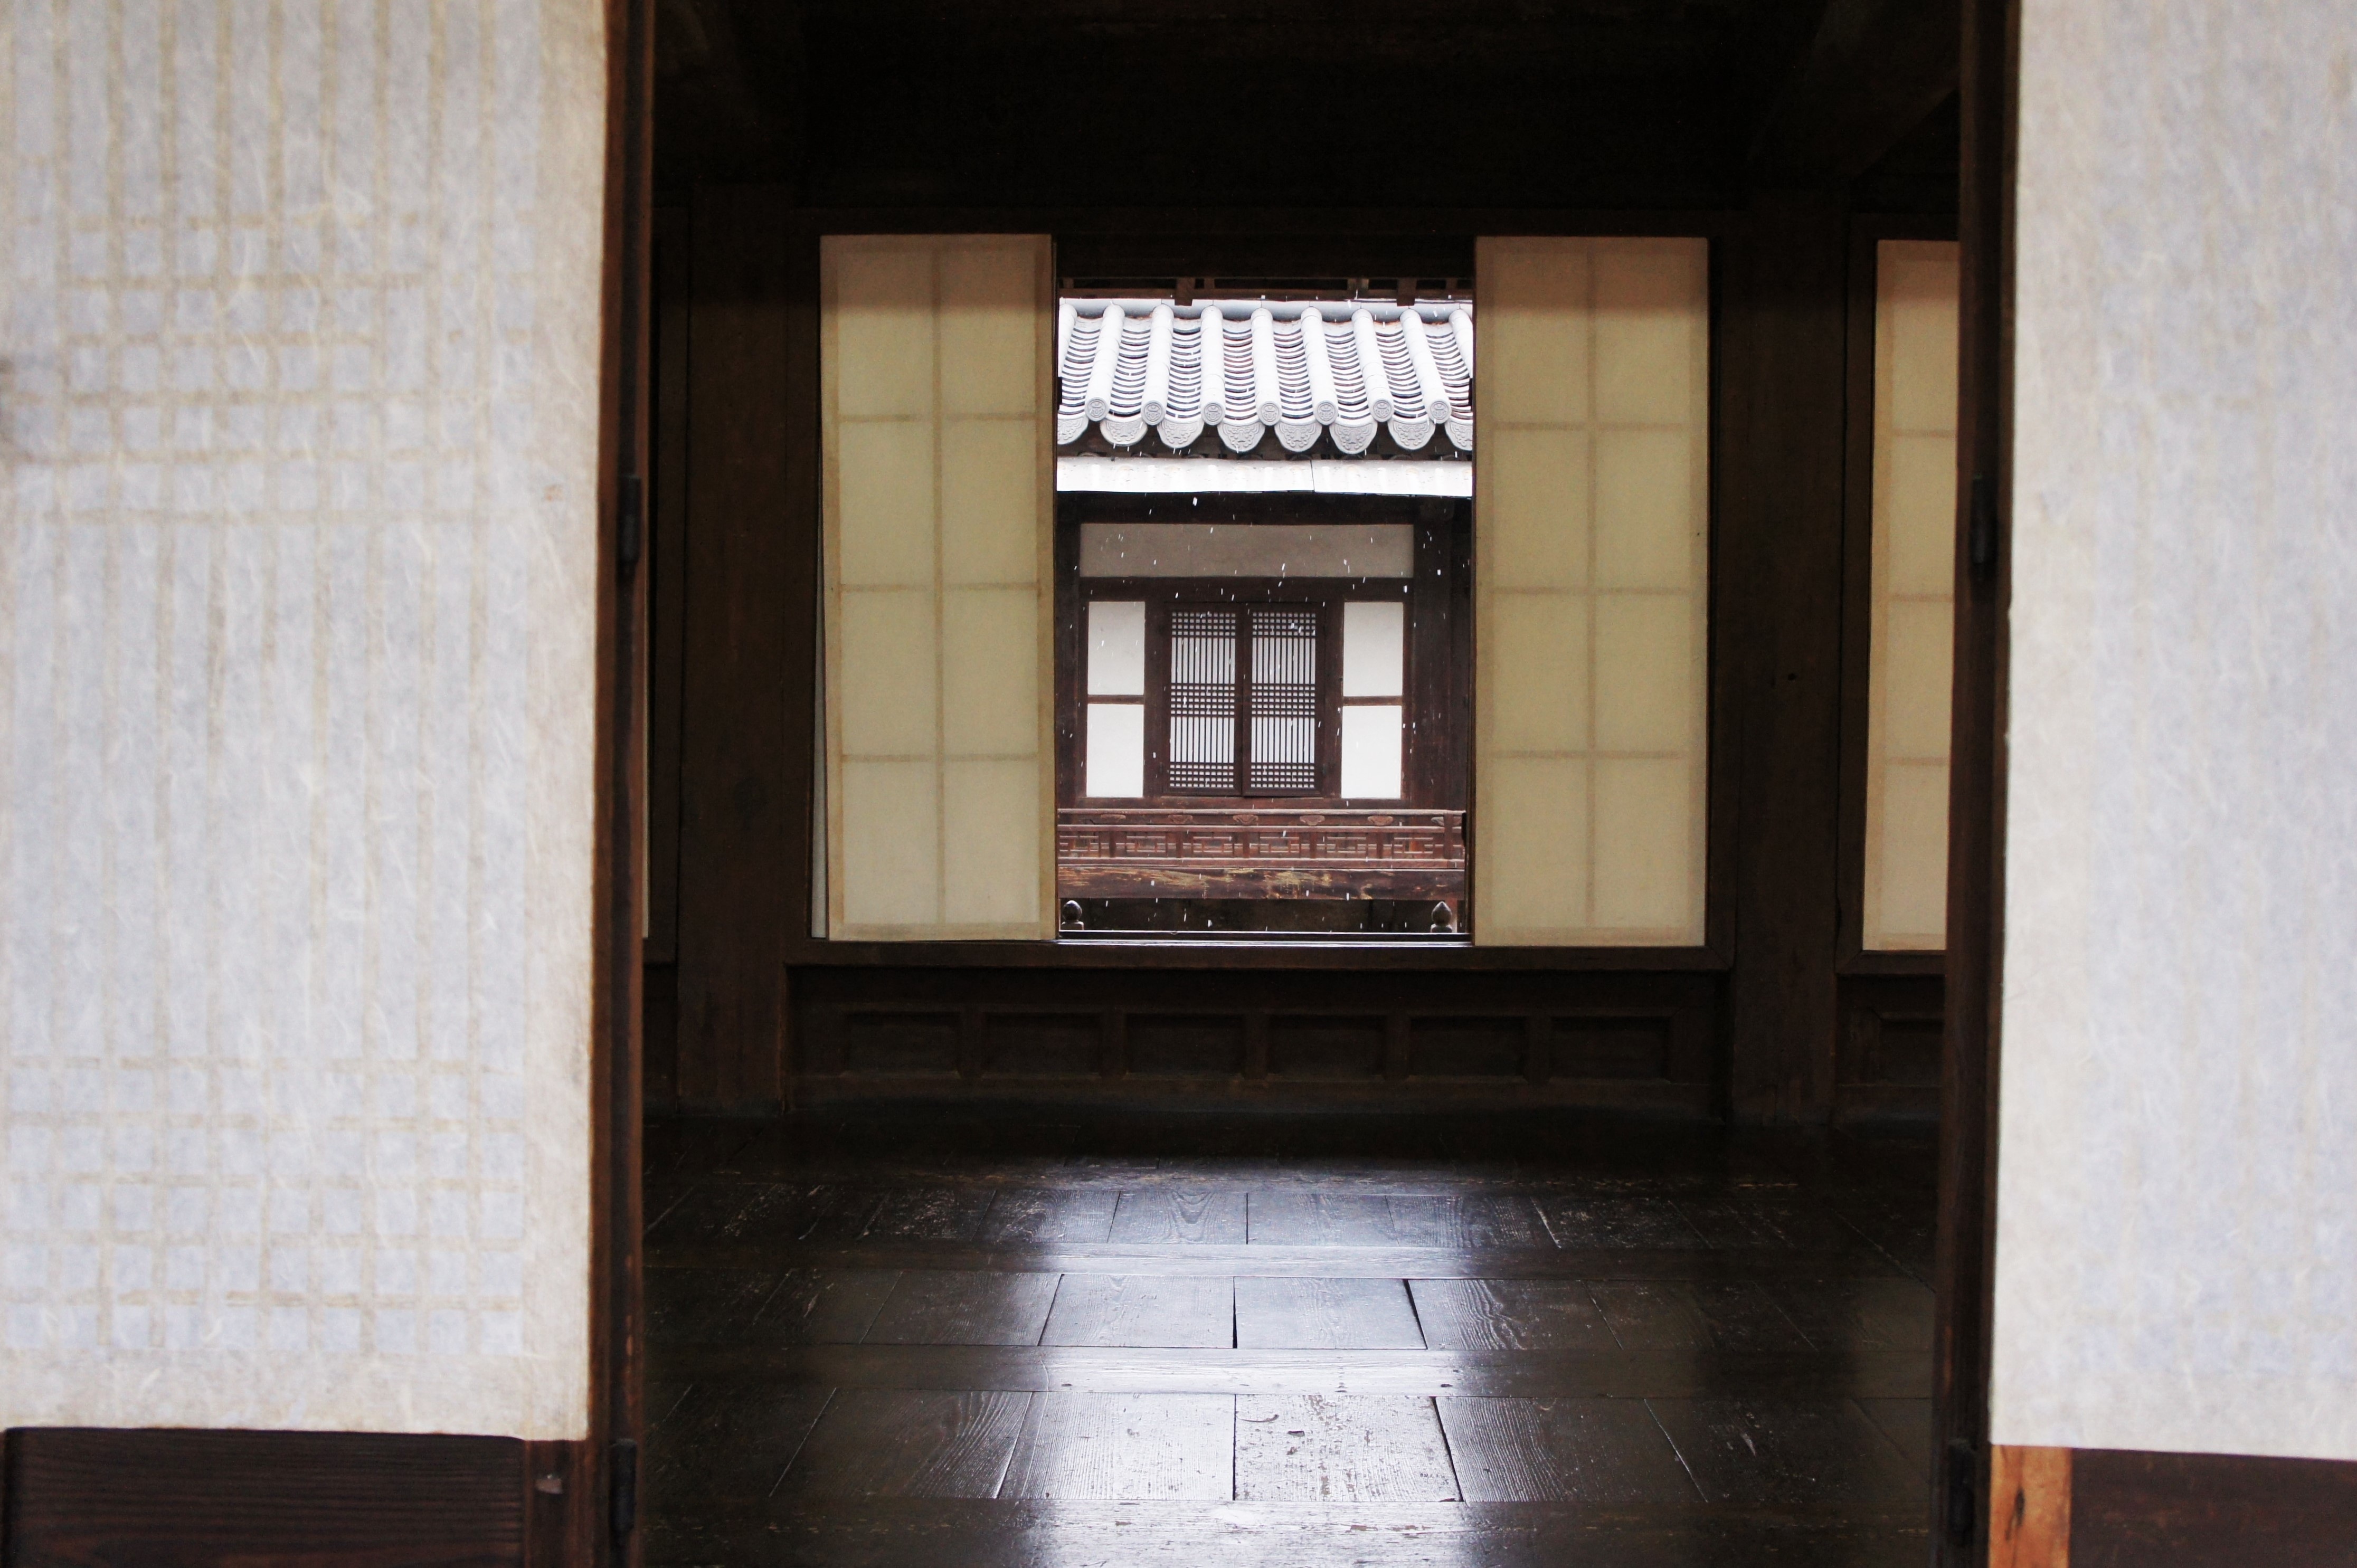
architecture, wood, house, window, home, hall, color, facade, lighting, door, interior design, design, tourist attraction, shape, window covering